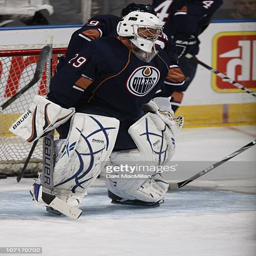
ice hockey player defends the goal against sports team